France men's national volleyball team

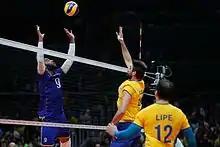
2016 Summer Olympics, Brazil v France

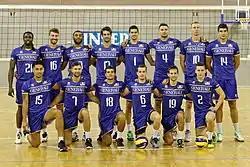
France team in World Championship 2014.

Roster for the 2024 Summer Olympics.